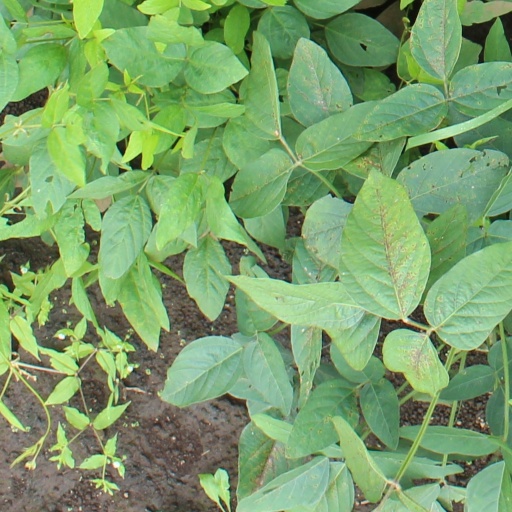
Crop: soybean